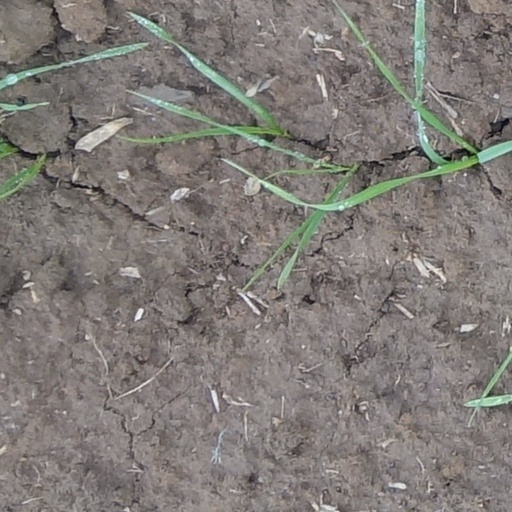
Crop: wheat